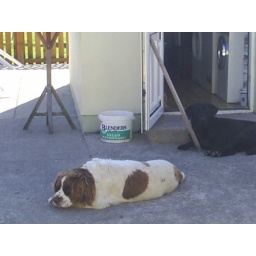
my cousins dog which i hadn't seen for over 6yrs until yesterday, he's fair cute